Describe the emotion expressed in this image:  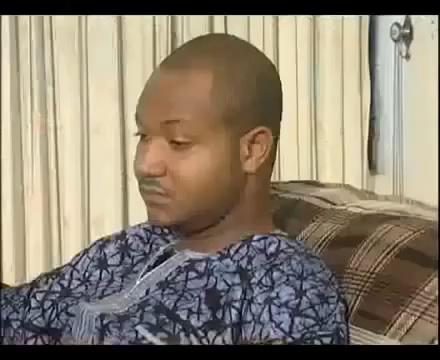
This person displays Pain, valence and arousal with high intensity.